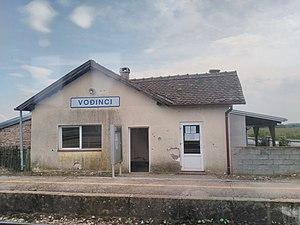
Vođinci est un village et une municipalité située dans le comitat de Vukovar-Syrmie, en Croatie. Au recensement de 2001, la municipalité comptait 2 113 habitants, dont 99,72 % de Croates et le village seul comptait 2 113 habitants.